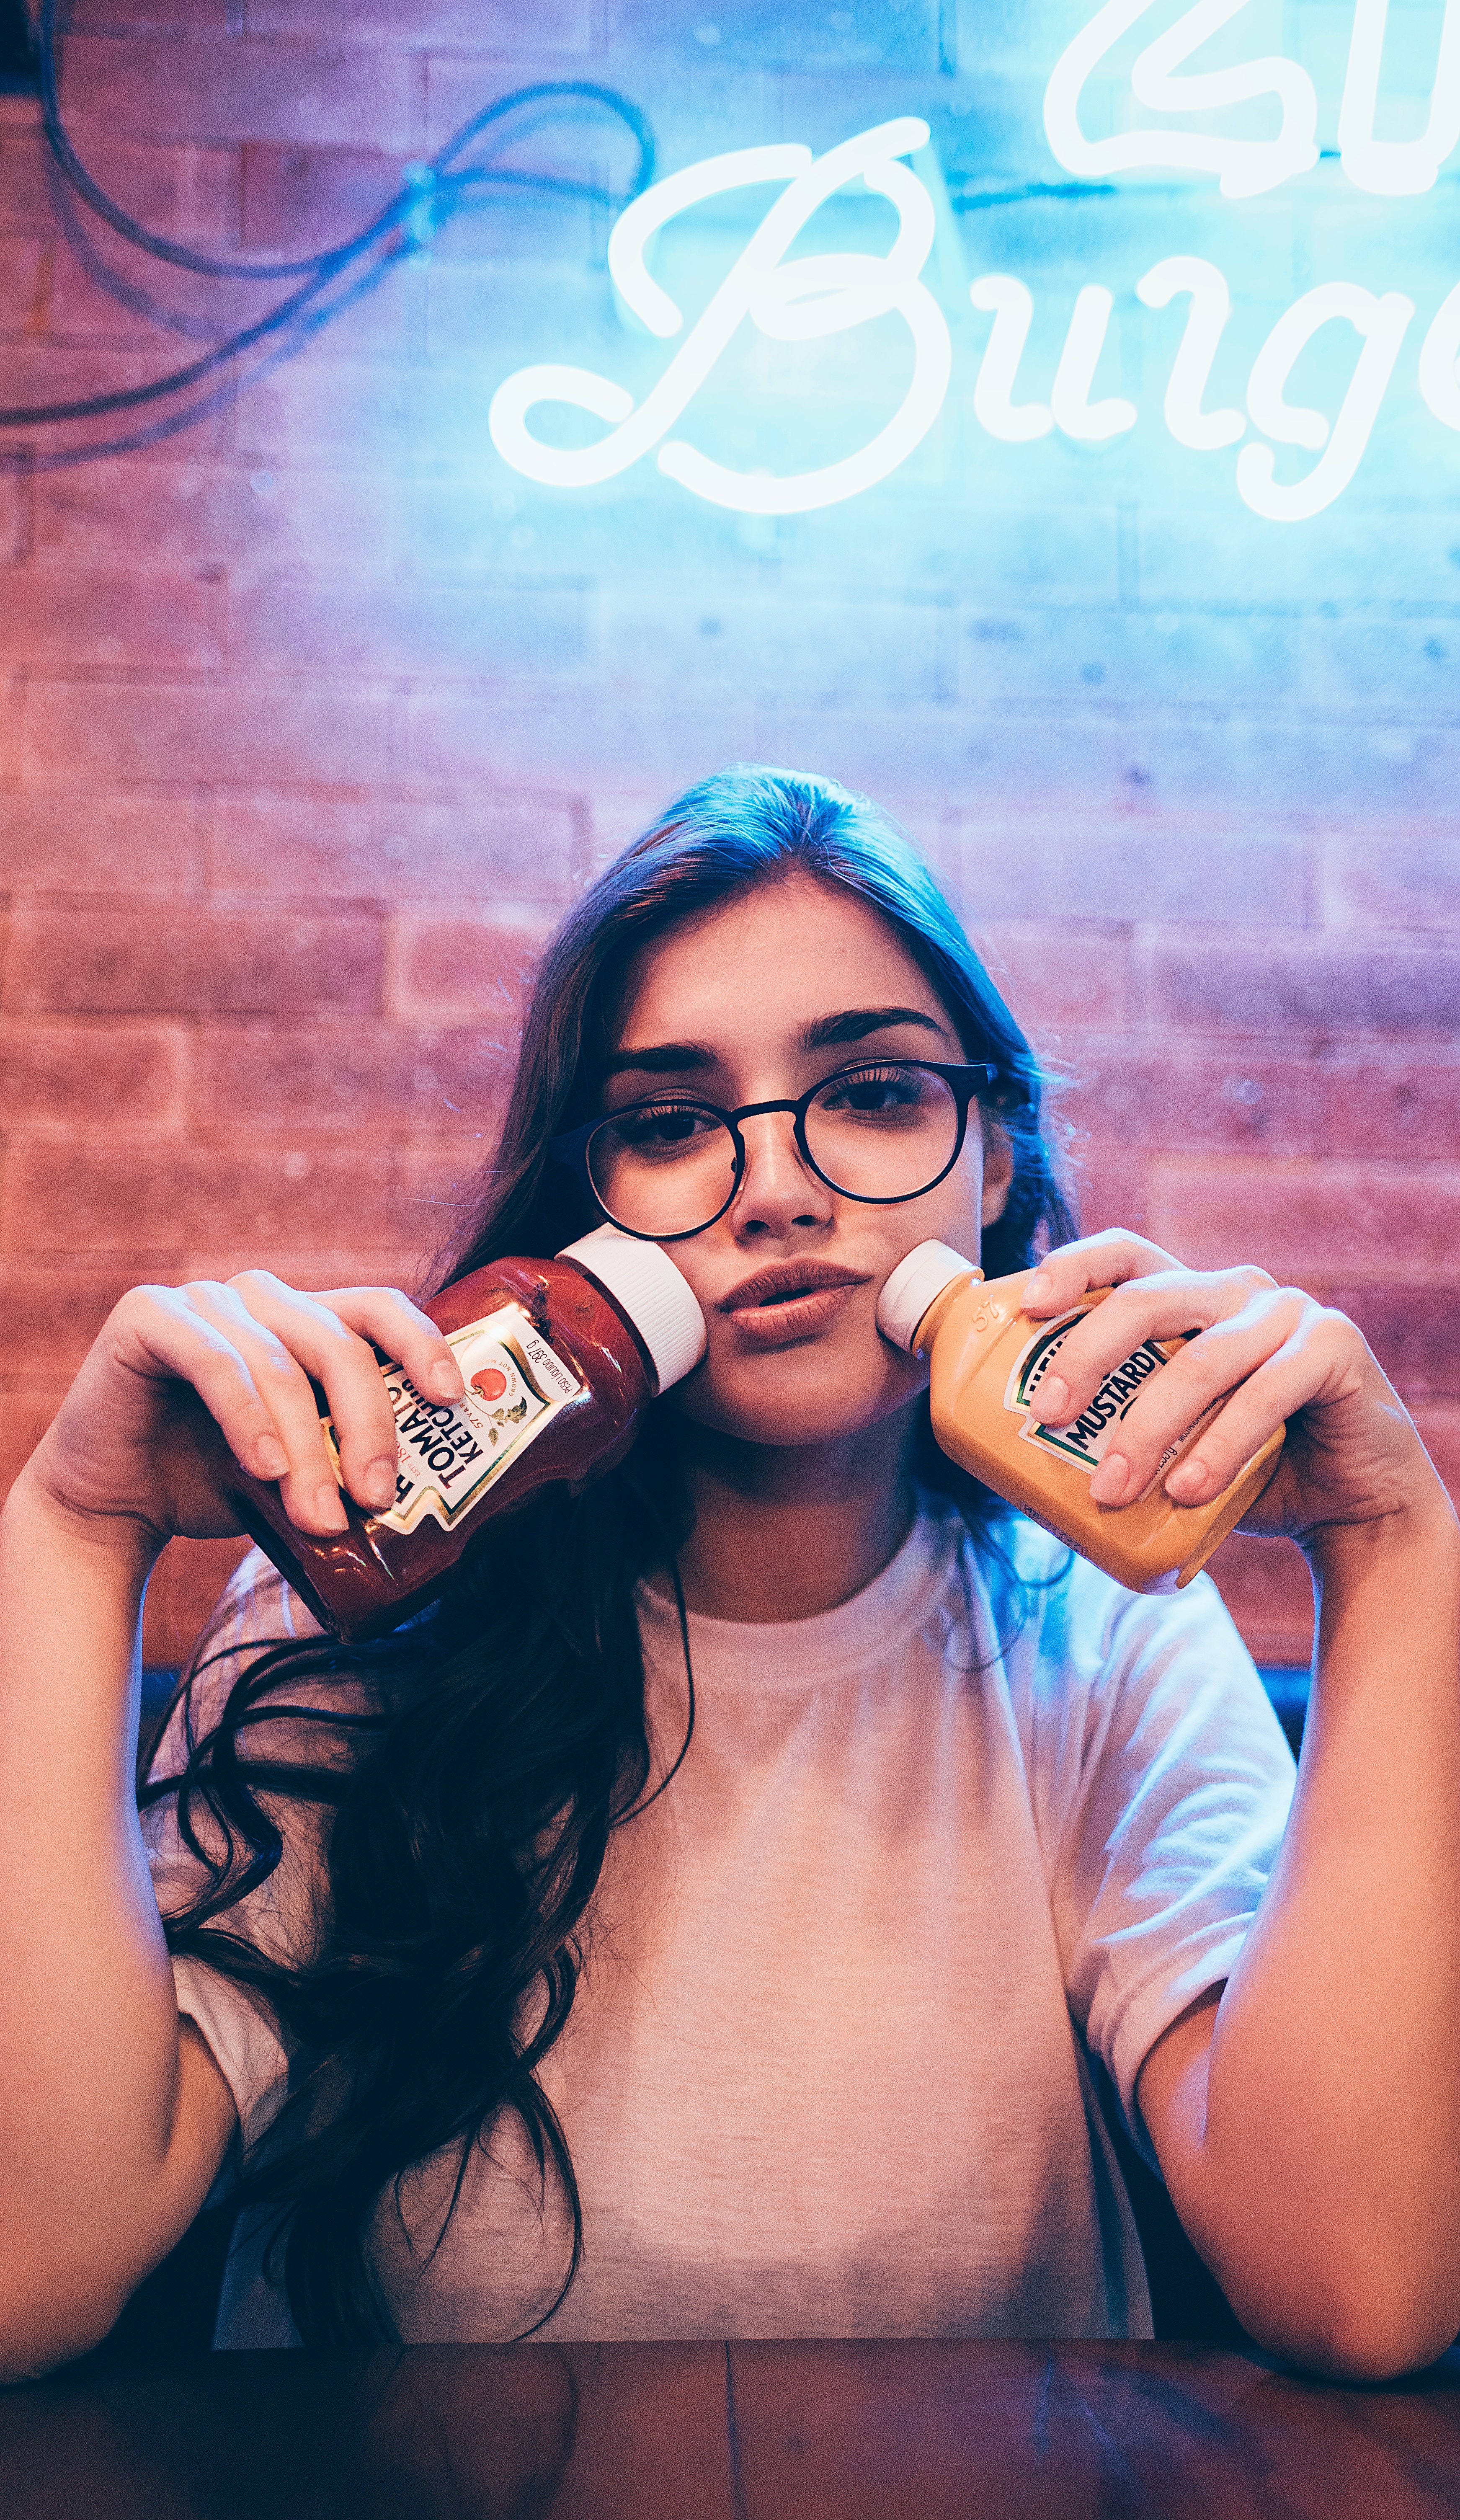
blue, glasses, cool, eyewear, snapshot, fun, photography, hand, smile, happy, drink, drinking, vacation, photo shoot